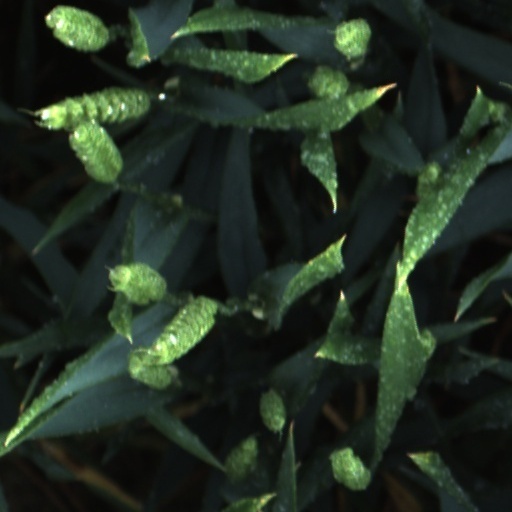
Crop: wheat